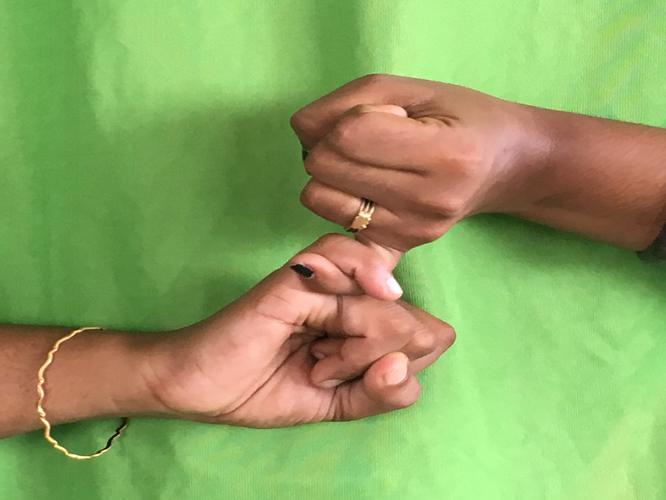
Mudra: Kilaka
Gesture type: double_hand